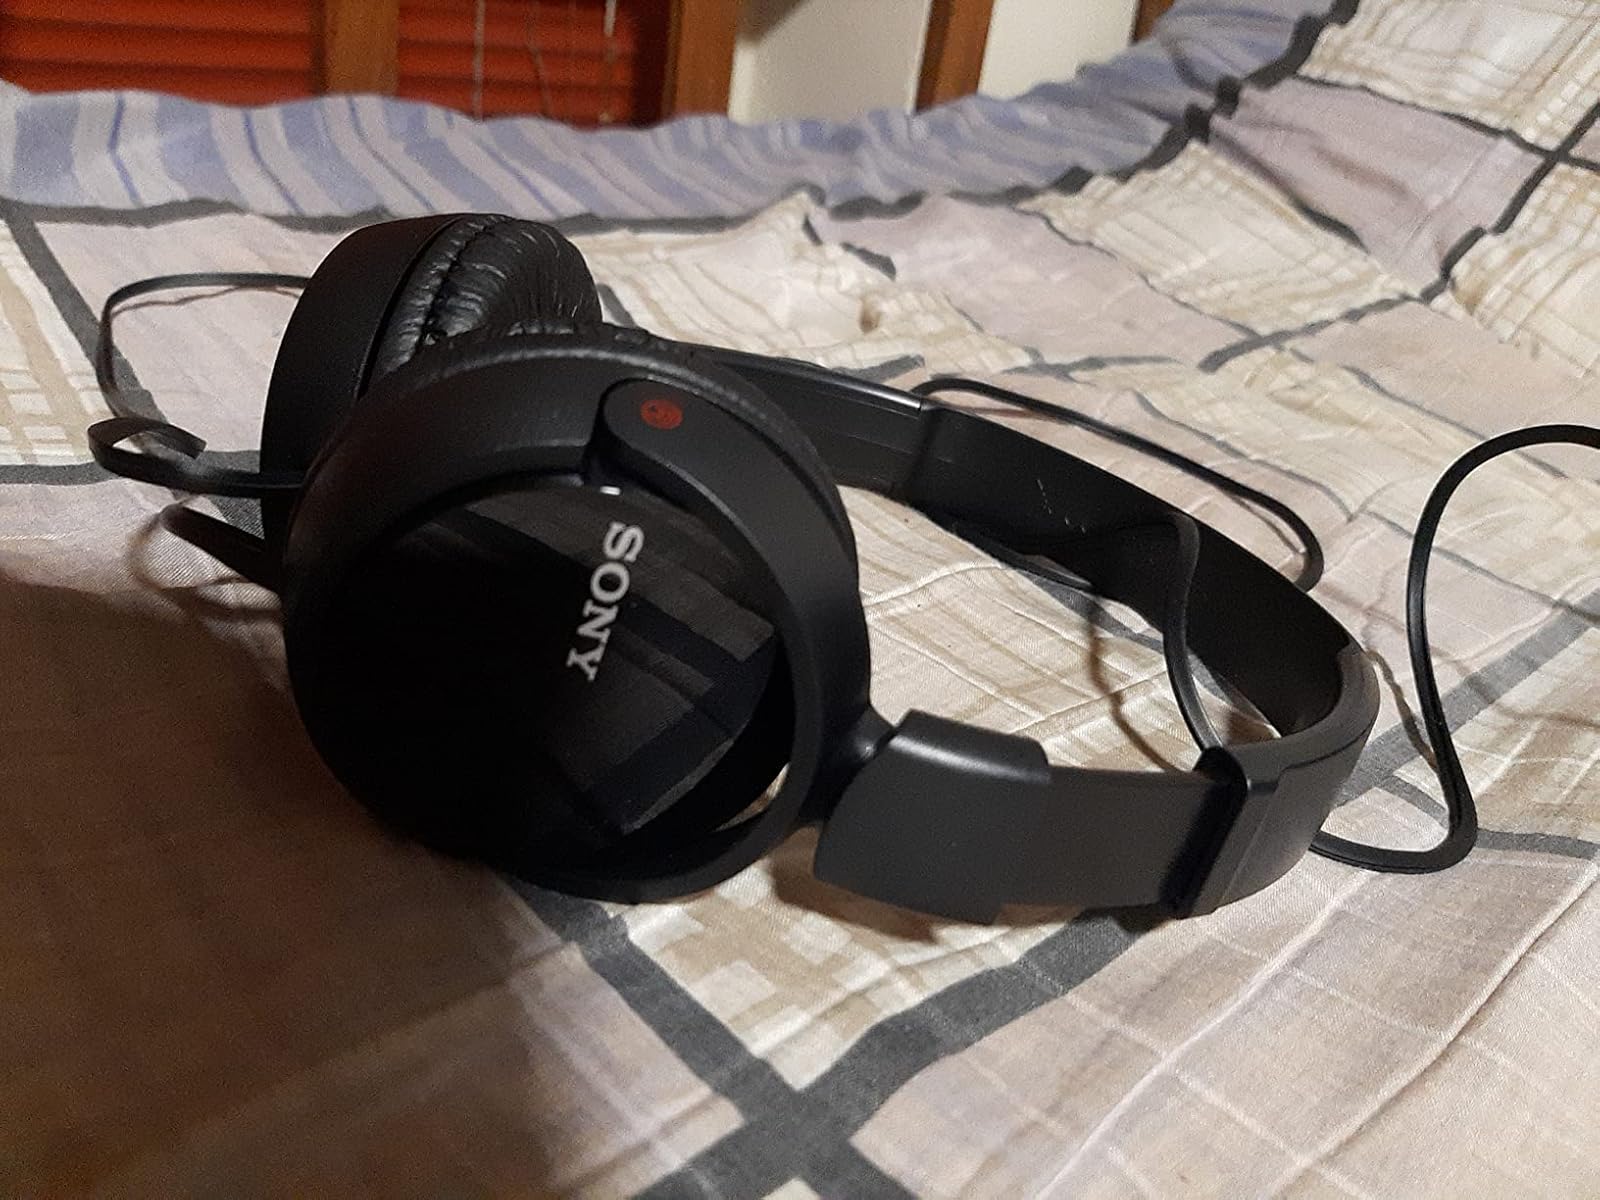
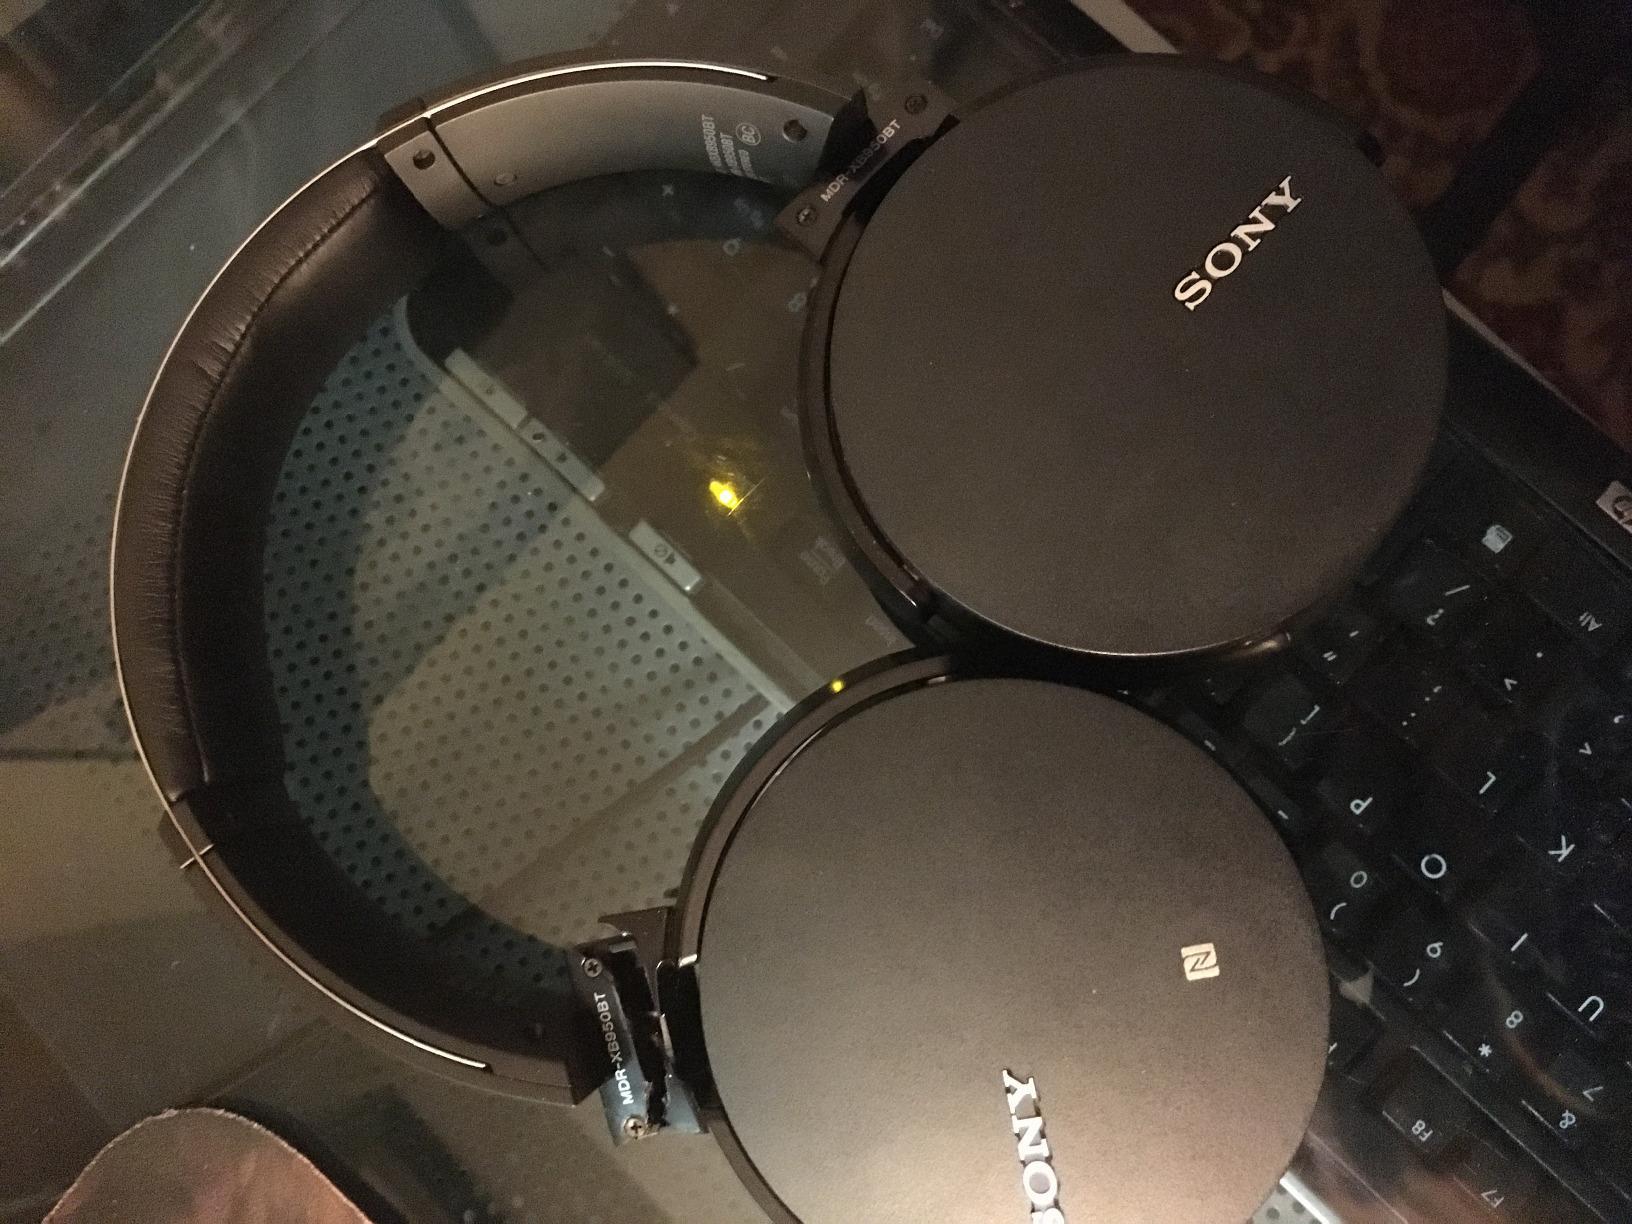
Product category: headphones
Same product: no